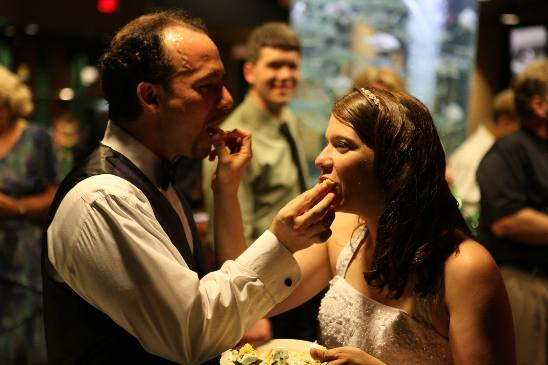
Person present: Yes